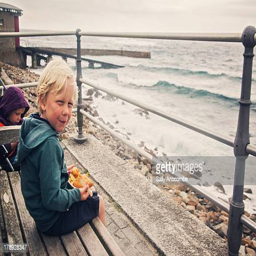
happy little boy eating fish and chips by the sea